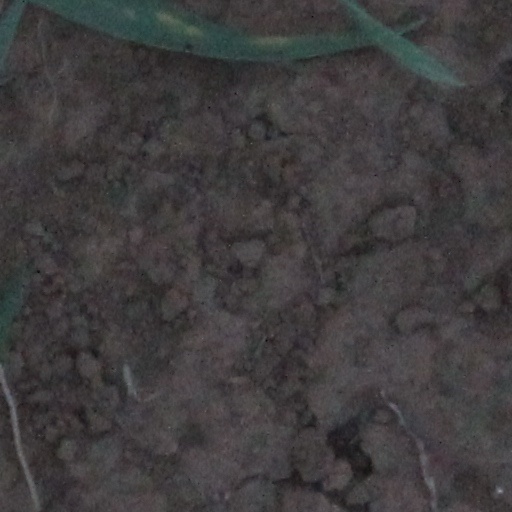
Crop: wheat